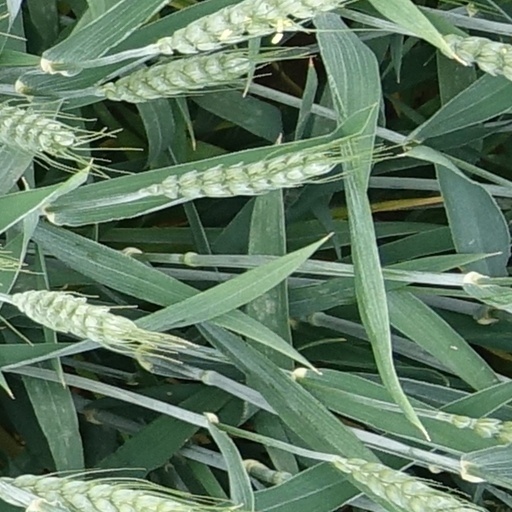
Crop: wheat